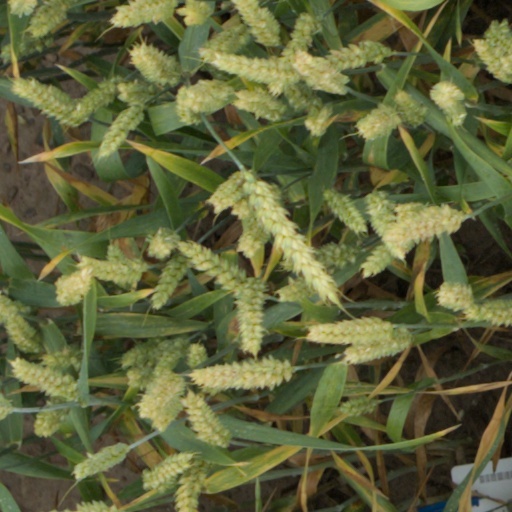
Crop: wheat